Raincoat

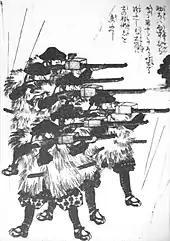
Edo period print of "ashigaru" wearing "mino" (straw raincoats) in the rain while firing tanegashima (Japanese matchlocks).

In East Asian cultures such as Vietnam, China, the Korean Peninsula, and Japan, the use of naturally water-repellent plant fibers, such as rice straw, to create waterproof raincoats and cloaks has been known since ancient times. This raincoat style often consisted of both an upper rainjacket and a lower apron. Materials varied, and were usually locally sourced. Each set took two to three days to craft and was typically paired with a matching straw hat. Raindrops that fell on such garments would run along the fibers and not penetrate into the interior, keeping the wearer dry. They were a common sight among farmers and fishermen on rainy and snowy days, as well as travelers during the rainy season. The raincoat being an absolutely indispensable asset, famed writer Xu Guangqi recorded a popular proverb during the Ming: "No raincoat, no going out." When hunting or traveling at night, the coat could be used as a sleeping pad, and the smell of the leaves would drive away insects and snakes. When worn in wetlands or forests, these cloaks often blended in with the surrounding landscape, making the wearer more difficult to see. As garments made with pre-modern technology, they were extremely waterproof and breathable, but also bulky, and vulnerable to fire. While no longer used as raingear in modern times, traditional straw raincoats are still being made for special purposes such as religious events, tourist souvenirs, and interior decorations.